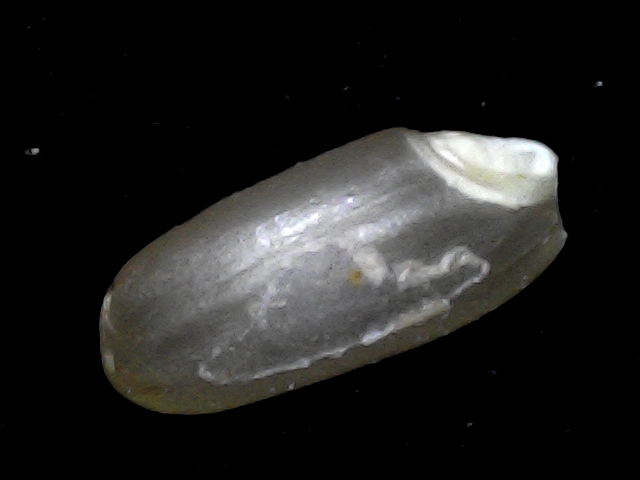
Rice variety: BD76